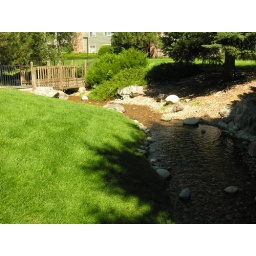
The wooden bridge brings us back to simpler times and becomes the center of social activity in this environment.